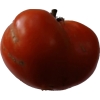
Label: tomato